Bloch MB.60

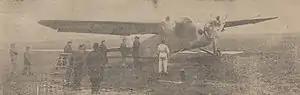

The Bloch MB.60, initially known as the MB.VI (continuing the SEA number series), was a tri-motor mailplane designed and built in France from 1930 to 1931 to an order for an aircraft suitable for use as a postal, commercial or medical transport.